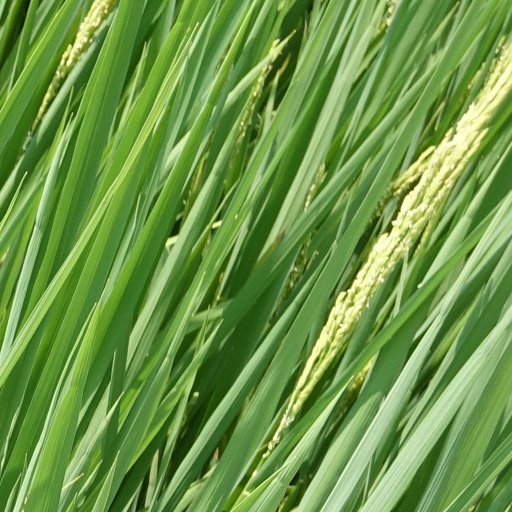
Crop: rice